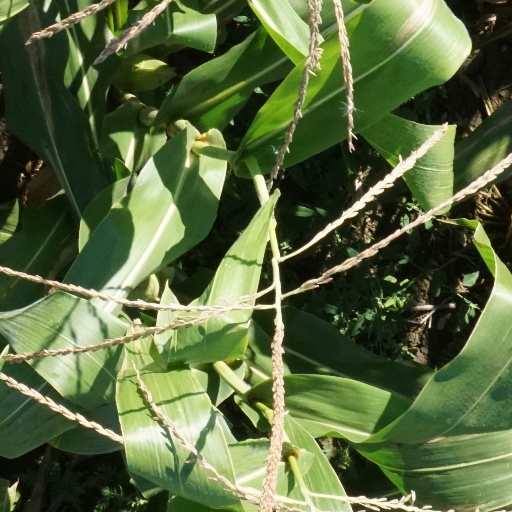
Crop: maize; corn